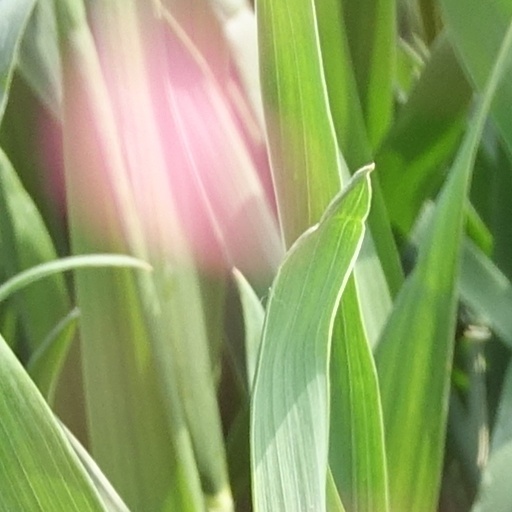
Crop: wheat